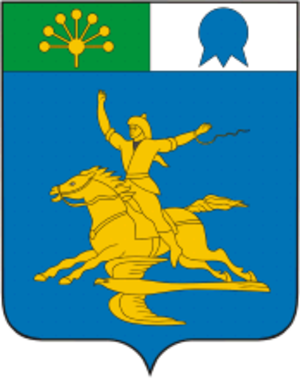
Salavat est une ville de la république de Bachkirie, en Russie. Avec ses 151 571 habitants en 2019, Salavat est la troisième plus grande ville de Bachkirie, après Oufa et Sterlitamak.
Ci-après la liste des villes de Russie dont la population était supérieure à 100 000 habitants au recensement de 2010. La capitale administrative des différents sujets fédéraux est indiquée en gras.